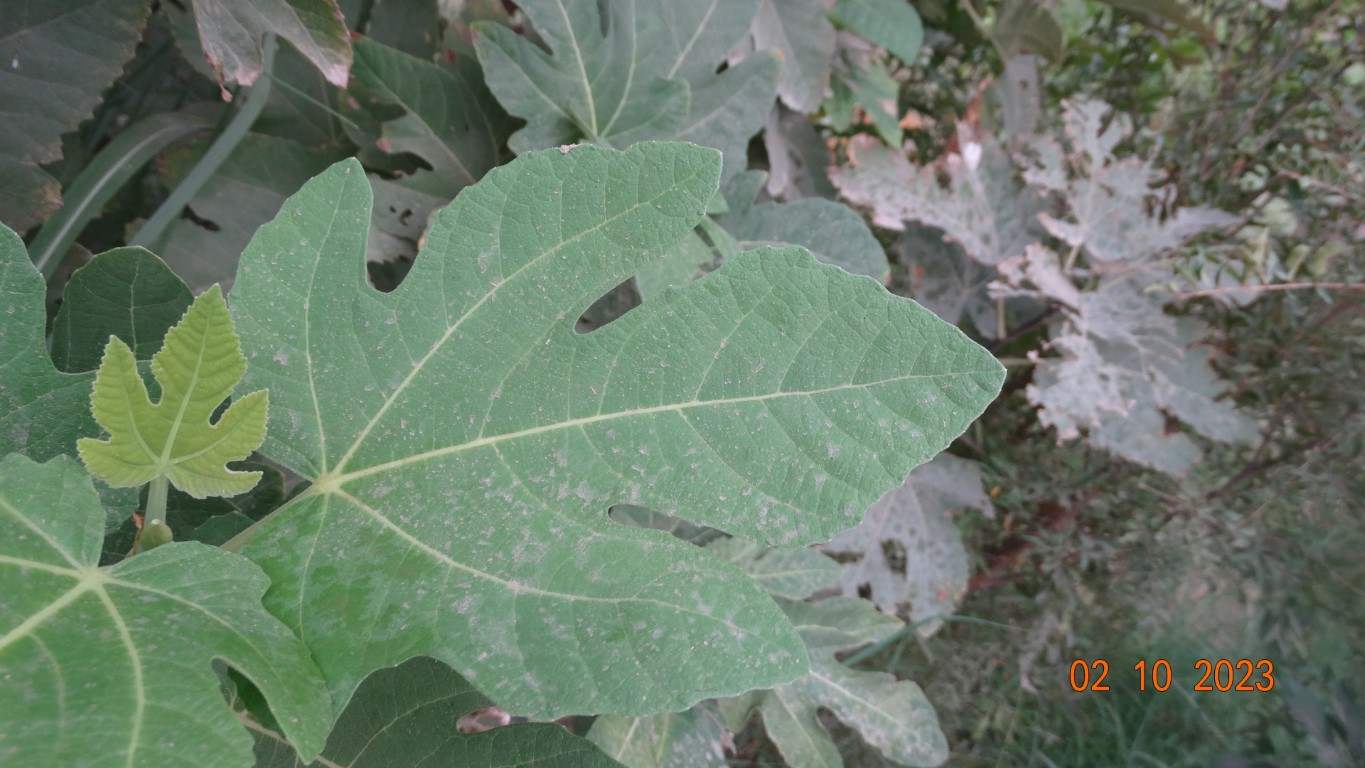
Label: healthy